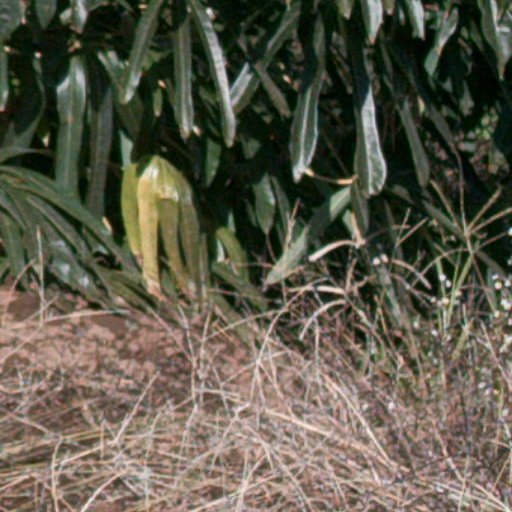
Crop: cassava